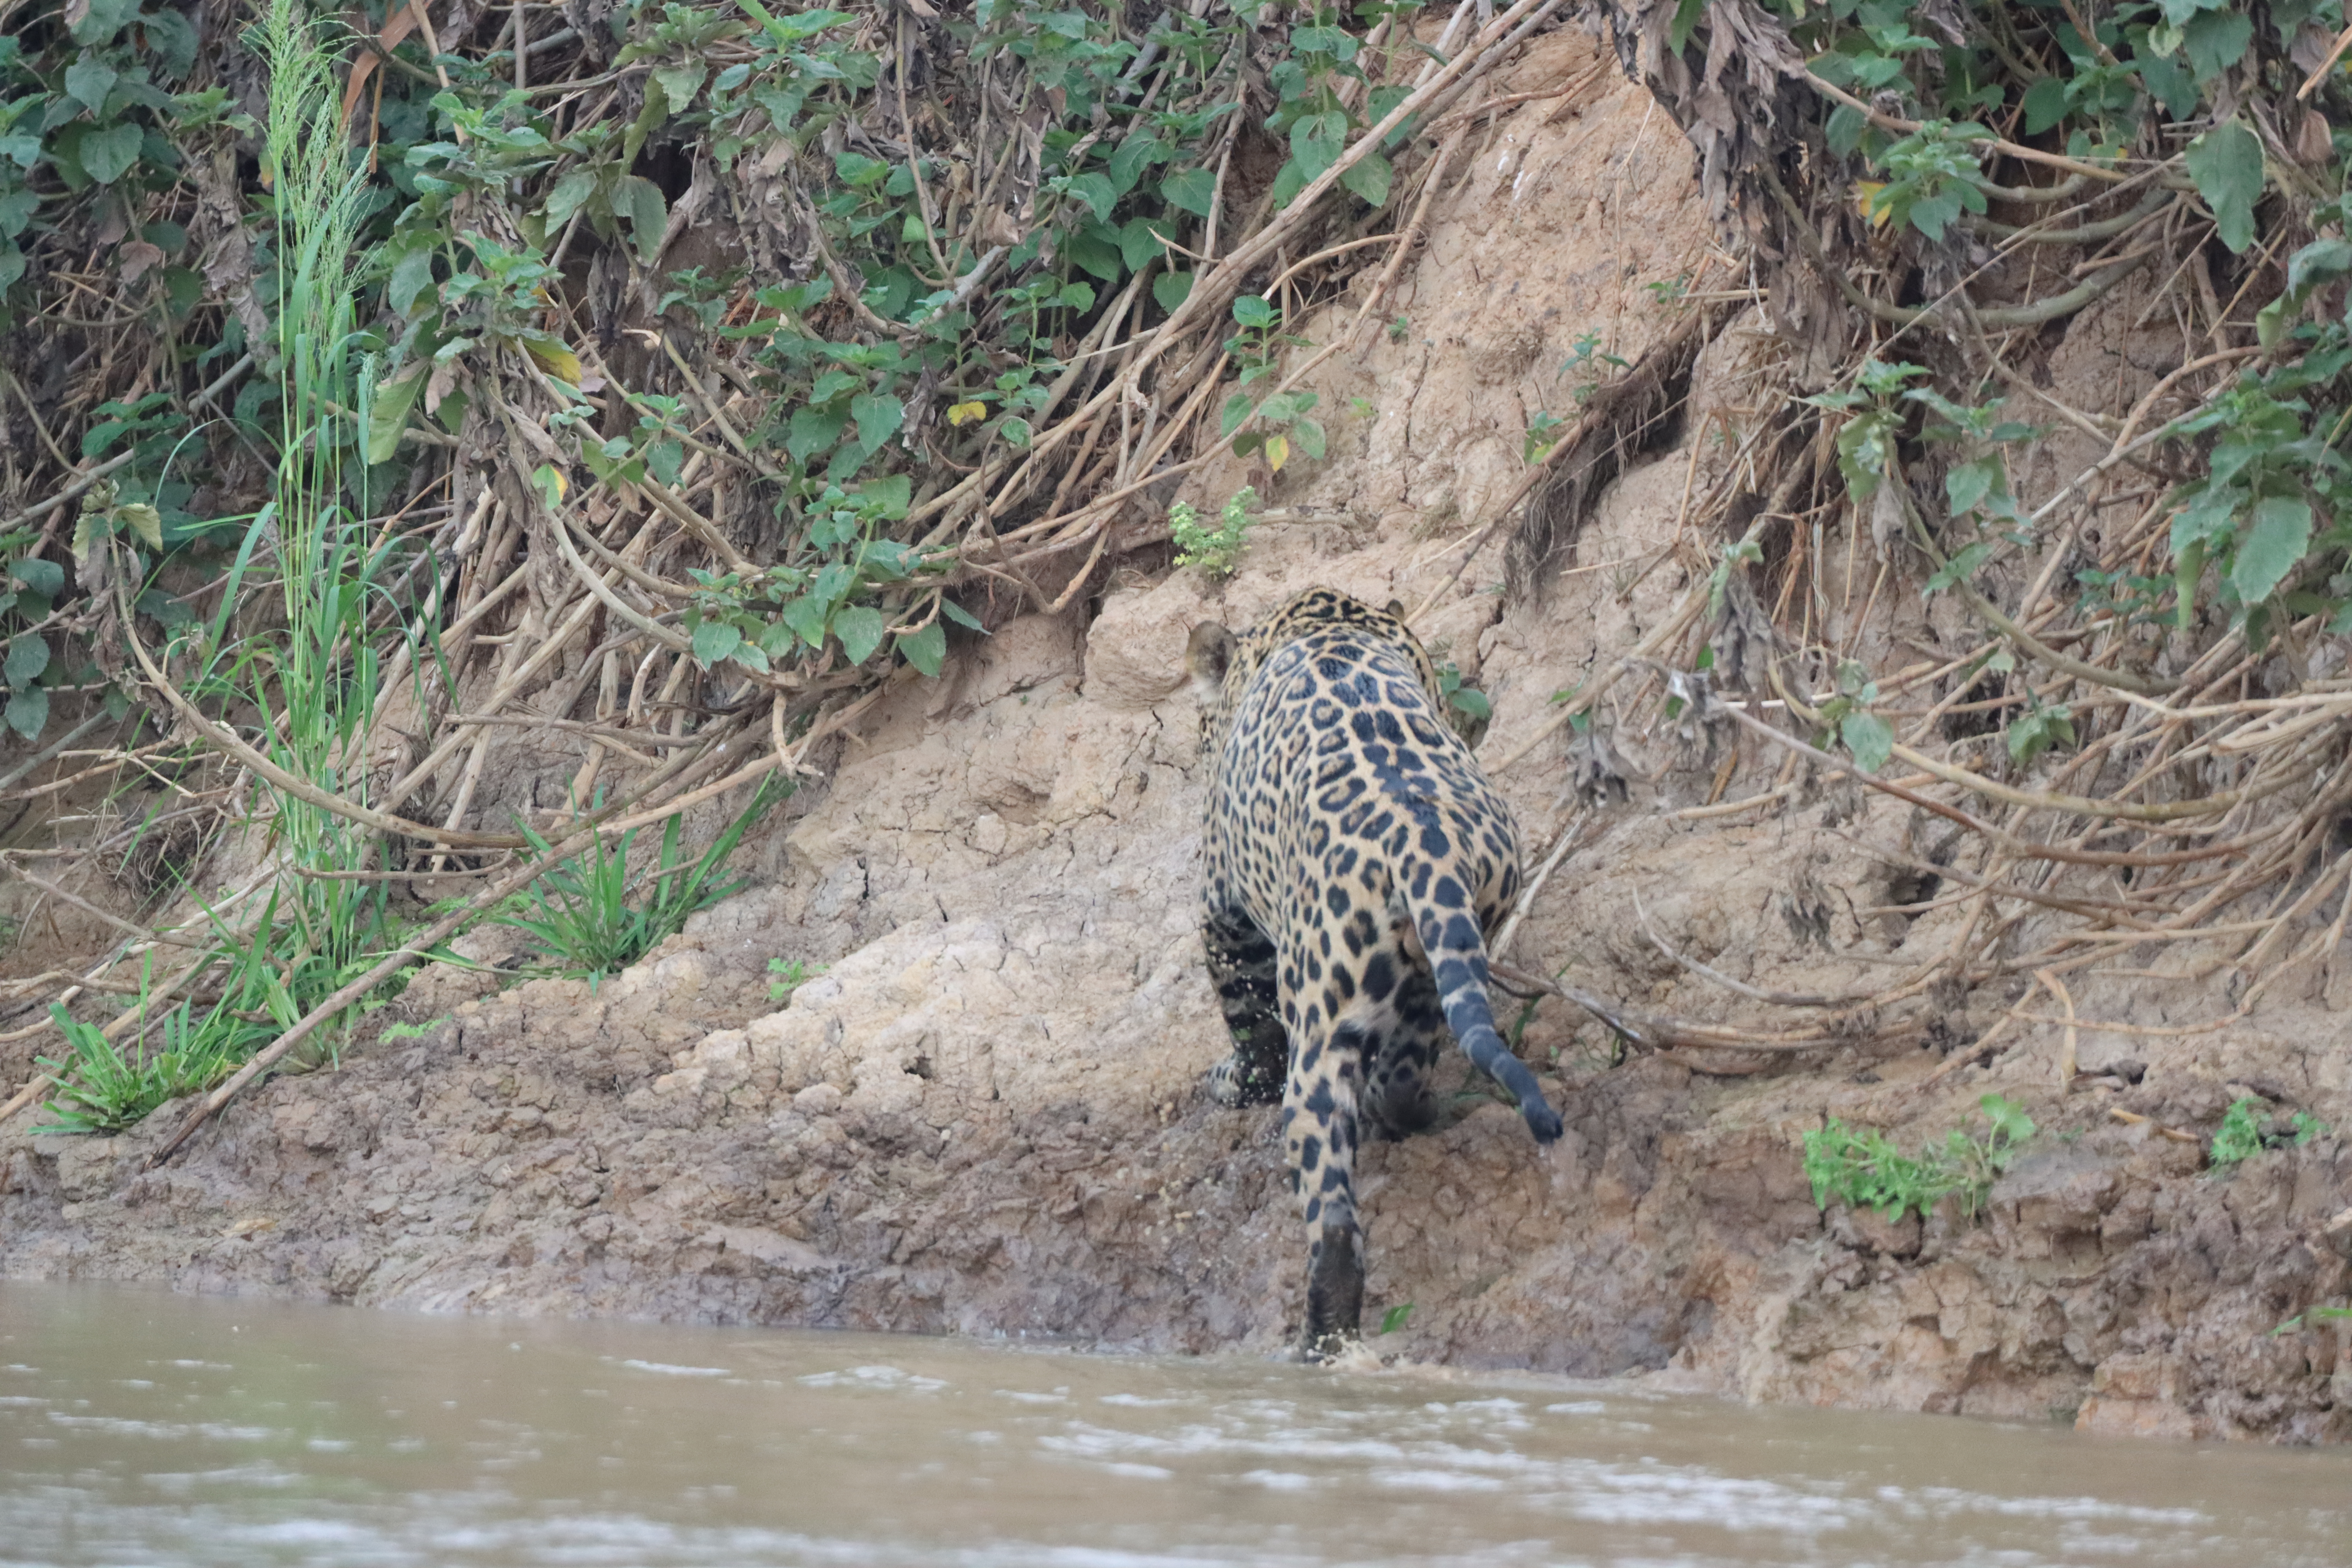
Jaguar: Ipepo